Burchard Precht

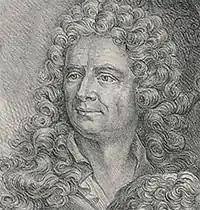
Burchard Precht

Burchard Precht (24 October 1651 – 26 February 1738) was a Swedish-German furniture maker and sculptor. He is best known for his contributions to Stockholm Cathedral and Uppsala Cathedral; he designed the altarpiece for Uppsala in 1728. Precht and his workshop also created other church furnishings, including epitaphs, and a large amount of furniture, primarily gilded tables, guéridons and ornamental frames for mirrors and pictures.